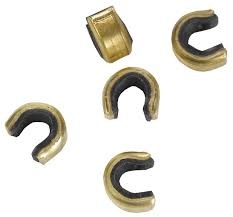
Saunders Brass Noc Nockset Black Ea.
Brass nocking points with rubber lining, crimp onto the string, easy to install, adjust and remove Sold individually
Brand: Benson Archery
Category: Sporting Goods > Outdoor Recreation > Hunting & Shooting > Archery > Arrow Parts & Accessories > Arrow Nocks > Pin Arrow Nocks